Charlie Curtis

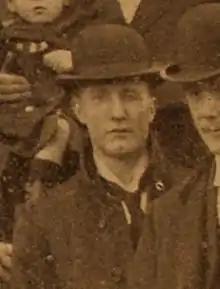
Curtis in 1899

Charlie Curtis (17 December 1878 – 8 May 1959) was an Australian rules footballer who played with Carlton in the Victorian Football League (VFL).